Raja (2002 film)

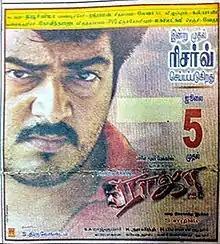
Theatrical release poster

Raja is a 2002 Indian Tamil-language romantic drama film directed by S. Ezhil which stars Ajith Kumar, Jyothika and Priyanka Trivedi. The film was released on 5 July 2002 and performed averagely at the box office.